Florence-Council On The Iowa Site

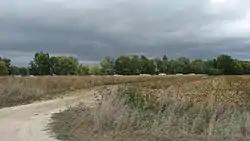

Florence-Council On The Iowa Site is a former town site and Native American village site located near Oakville, Iowa, United States in Louisa County. The site has been listed on the National Register of Historic Places since 1978.